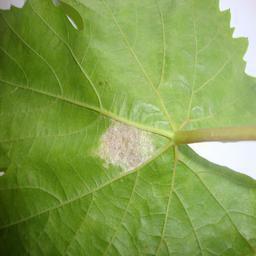
Label: Powdery Mildew